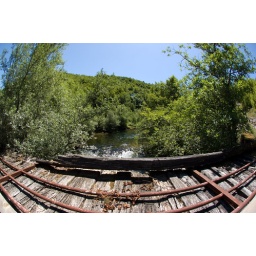
Lovely little wooden bridge over the river. Crystal clear water, green landscapes and rolling limestone hills.